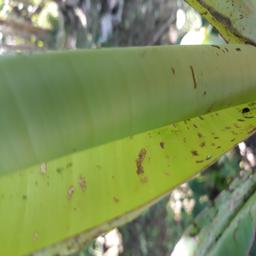
Label: BANANA APHIDS